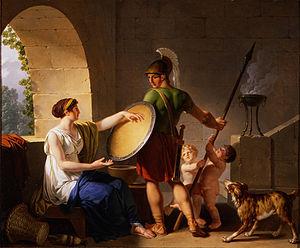
Les femmes de Sparte étaient célèbres dans la Grèce antique pour bénéficier de plus de liberté et de droits que dans aucun autre État grec. Pour leurs contemporains hors de Sparte, elles avaient la réputation de vivre dans la promiscuité et de contrôler leurs époux. Contrairement à leurs homologues athéniennes, les femmes spartiates pouvaient posséder et hériter un bien en toute légalité et étaient, généralement, mieux éduquées. Comme le souligne Anton Powell, il existe peu de documents écrits pour l'attester et souvent de sources non-spartiates.